Overbeck Sisters

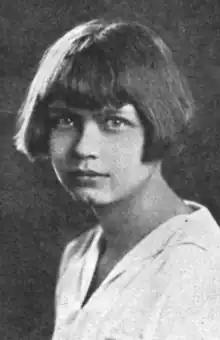
Margaret Overbeck, from a 1926 publication

Margaret attended the Art Academy of Cincinnati in the 1890s. She also studied with the influential designer, Arthur Wesley Dow, of Columbia University, and with Marshall Fry, a New York china painter and potter. Margaret may have taught art to her younger sisters before she began work as an art instructor at private schools, including the Sayre Institute in Lexington, Kentucky, and Megguier Seminary in Boonville, Missouri. In 1899 Margaret took a faculty position at DePauw University in Greencastle, Indiana, where she taught art, but left the university in 1907 after suffering serious head injuries in an automobile accident in Chicago, Illinois. Margaret returned to the family home in Cambridge City to recuperate.